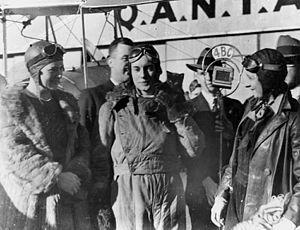
Jean Batten est une aviatrice néo-zélandaise. Née à Rotorua, elle devient l'une des personnalités néo-zélandaises les plus connues internationalement durant les années 1930 pour un nombre de vols solos brisant des records du monde. C'est elle qui, en 1936, effectua le premier vol en solo reliant l'Angleterre à la Nouvelle-Zélande.